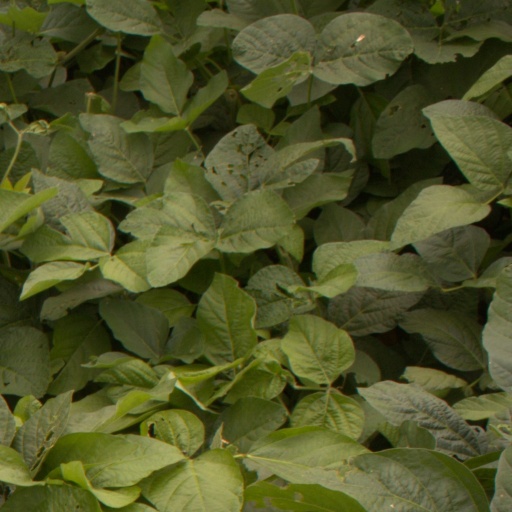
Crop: soybean